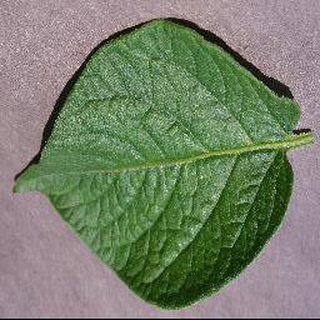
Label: healthy_potato